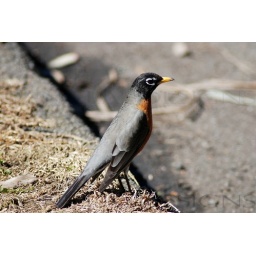
A beautiful robin waits for his opportunity to cross a slow street in Golden Gate Park.